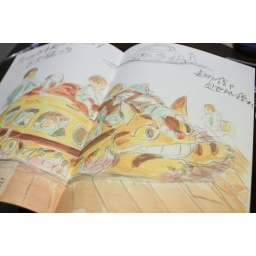
Some concept drawing for the museum. This big neko bus is on the third floor in the museum. However, it is only for kids...